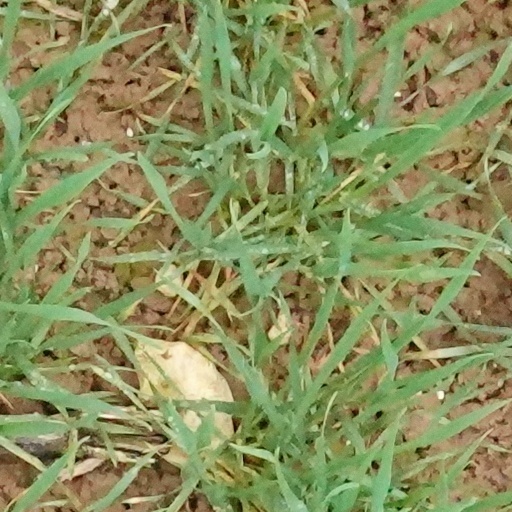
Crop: wheat